Public housing estates in Yuen Long

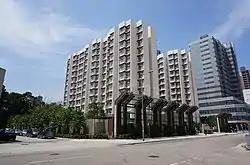
Wang Fu Court

Wang Fu Court is a Home Ownership Scheme estate completed in 2017. It comprises a single residential block in the Tung Tau Industrial Area, next to the Yuen Long Nullah.